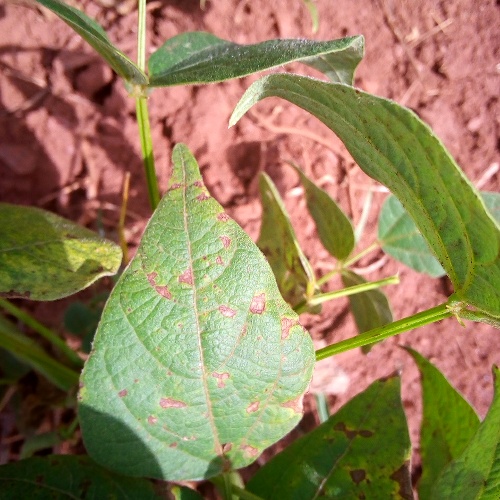
Leaf condition: angular_leaf_spot